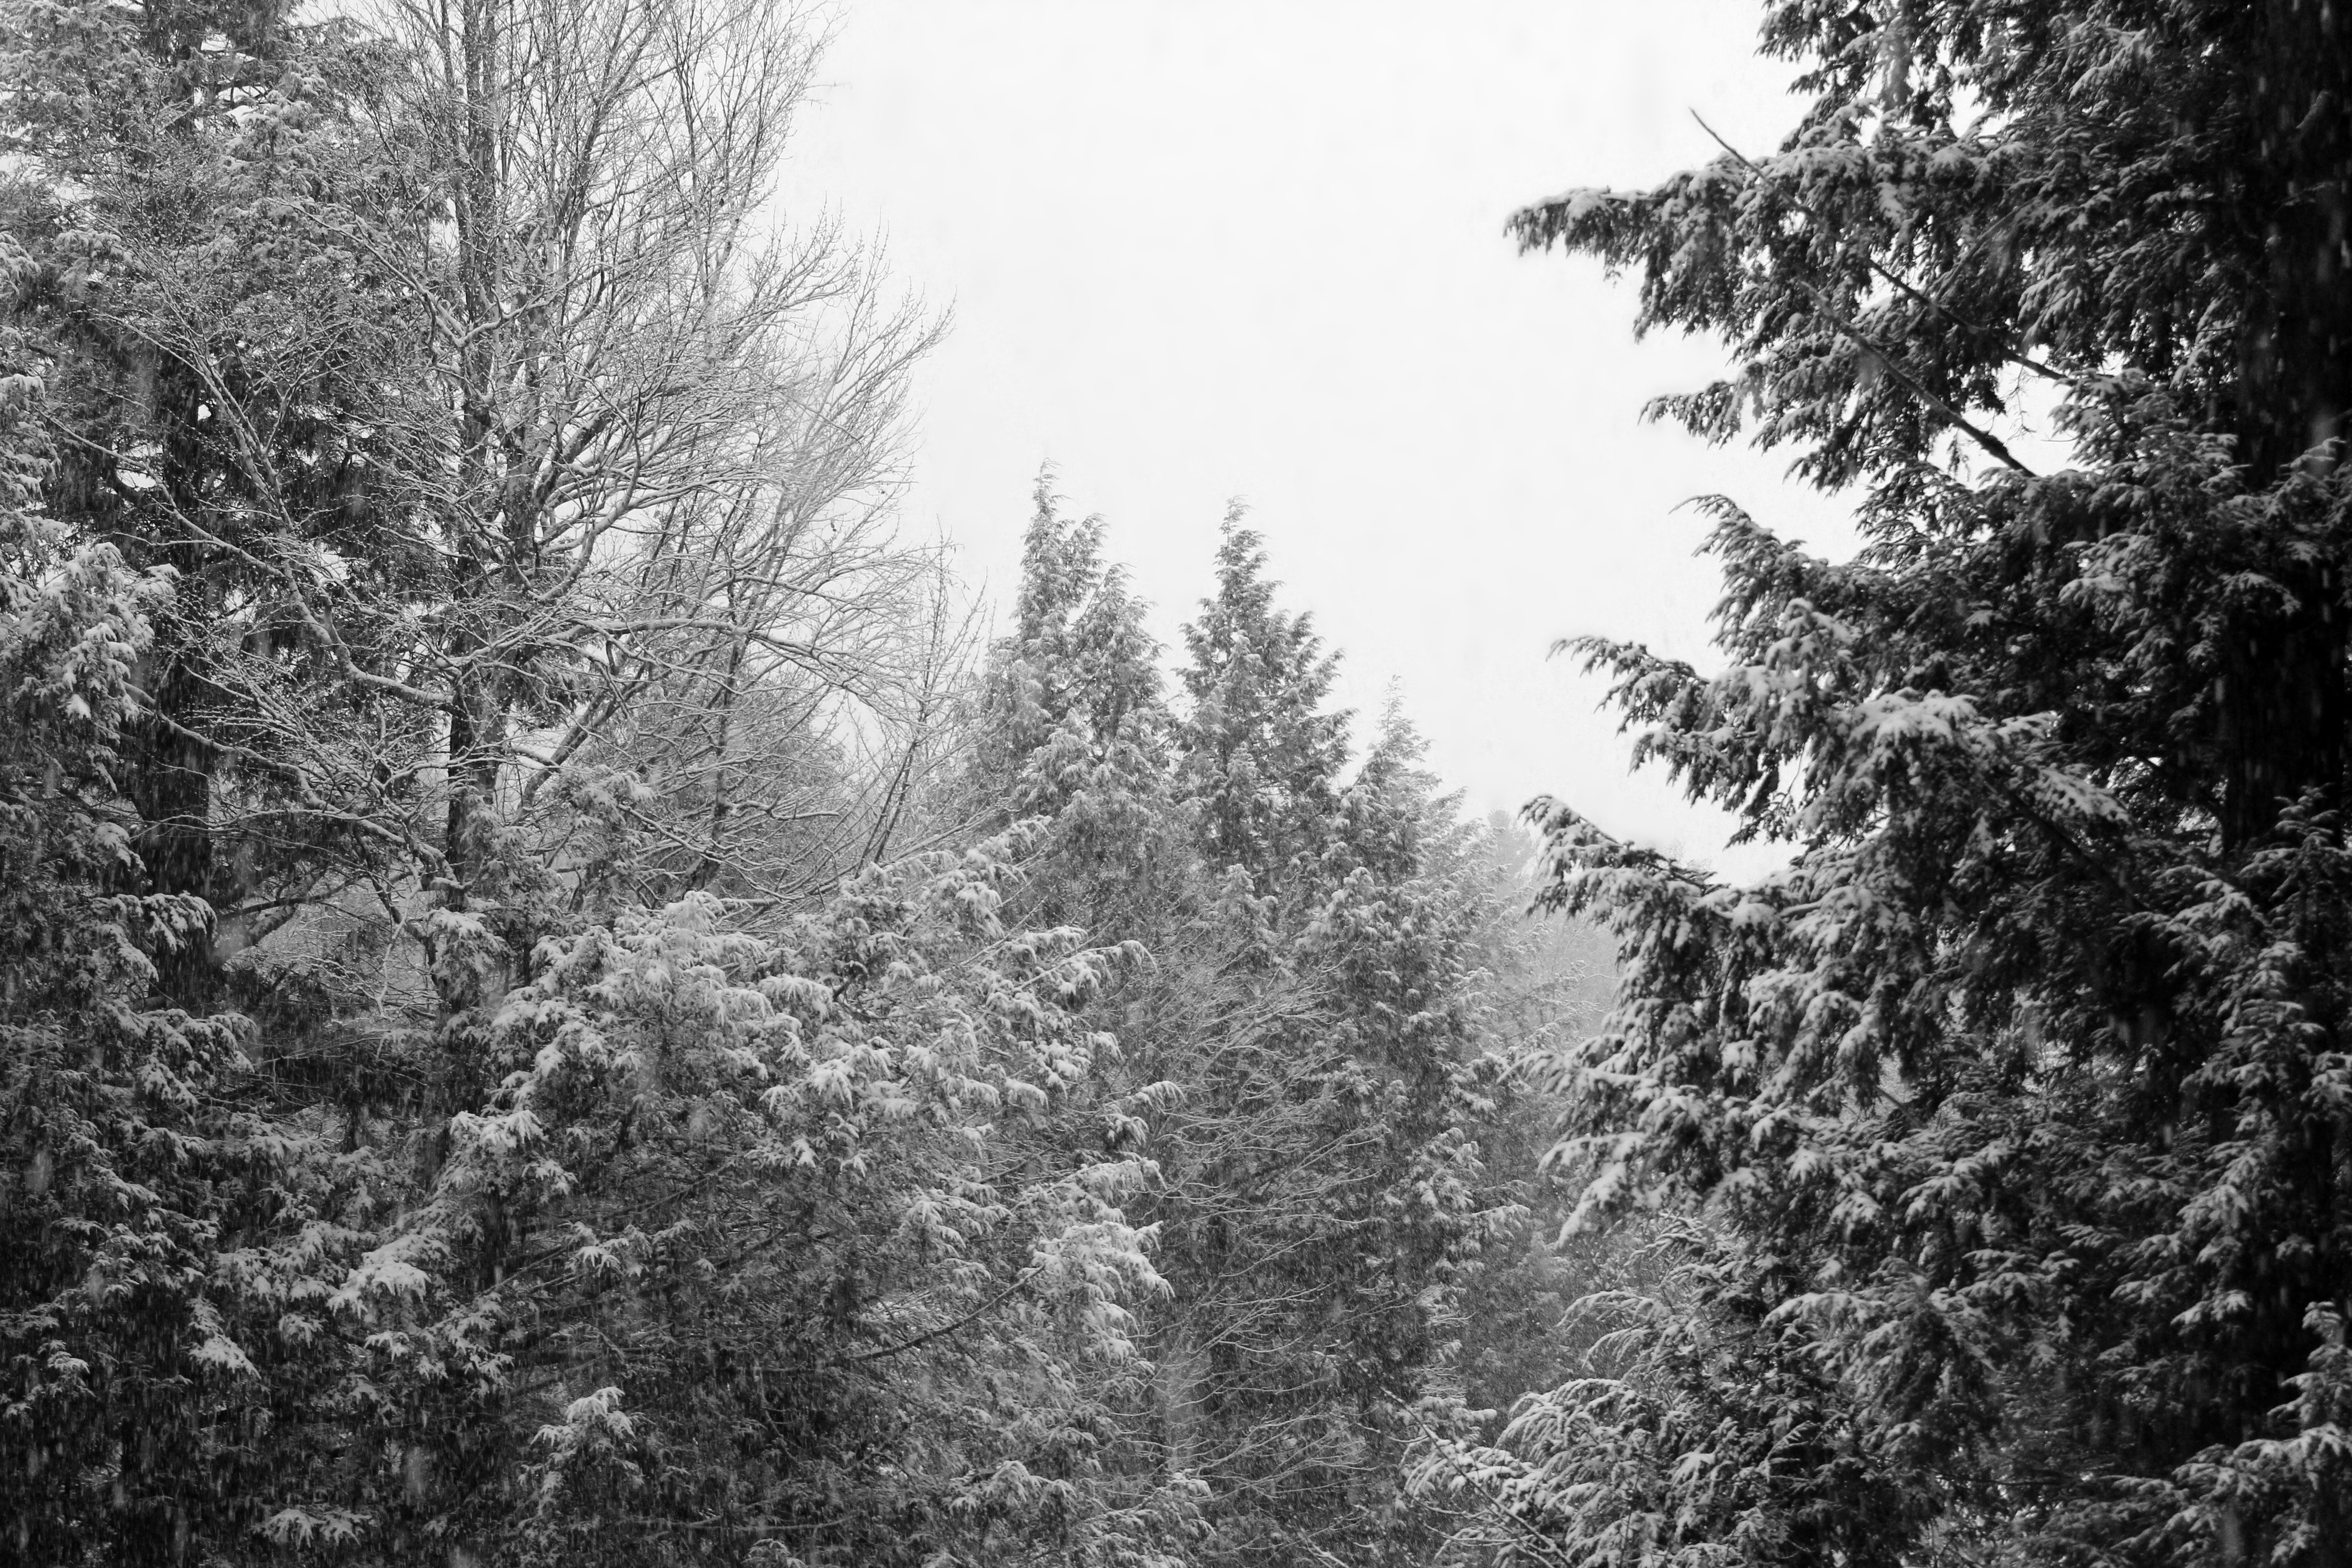
landscape, tree, nature, forest, wilderness, branch, snow, cold, winter, black and white, plant, mist, leaf, frost, weather, monochrome, fir, season, snowing, trees, spruce, woodland, habitat, ecosystem, monochrome photography, natural environment, atmospheric phenomenon, woody plant, temperate coniferous forest, sky white